Montgolfier brothers

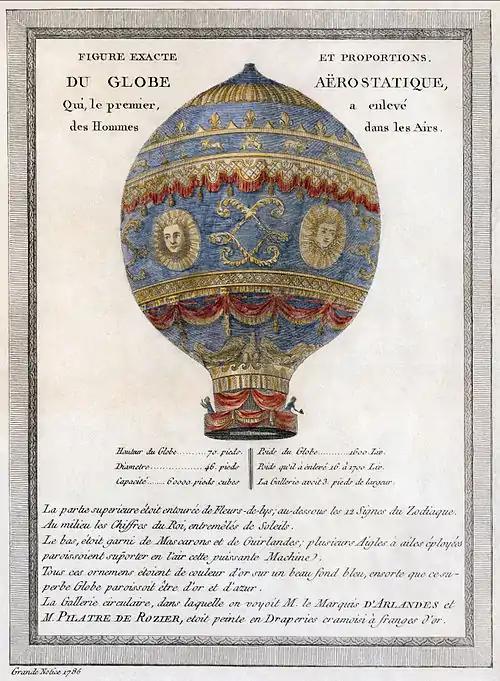
A 1786 depiction of the Montgolfier brothers' historic balloon with engineering data. Translated details are available on the image hosting page.

Since the animals survived, the king allowed flights with humans. Again in collaboration with Réveillon, Étienne built a balloon for the purpose of making flights with humans. It was about tall and about in diameter. Réveillon supplied rich decorative touches of gold figures on a deep blue background, including fleur-de-lis, signs of the zodiac, and suns with Louis XVI's face in the center interlaced with the royal monogram in the central section. Red and blue drapery and golden eagles were at the base of the balloon. Étienne Montgolfier was the first human to lift off the Earth in a balloon, making a tethered test flight from the yard of the Réveillon workshop in the Faubourg Saint-Antoine, most likely on 15 October 1783. A little while later on that same day, physicist Pilâtre de Rozier became the second to ascend into the air, to an altitude of , which was the length of the tether.